Kurt Singer (musicologist)

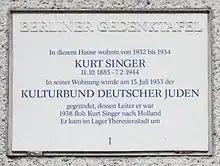

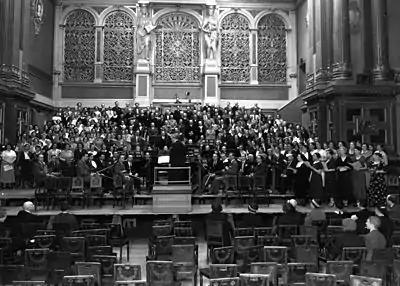

Kurt Singer (11 October 1885 – 7 February 1944) was a German neurologist, musicologist, conductor and chairman of the Jüdischer Kulturbund. He was murdered in the Holocaust.